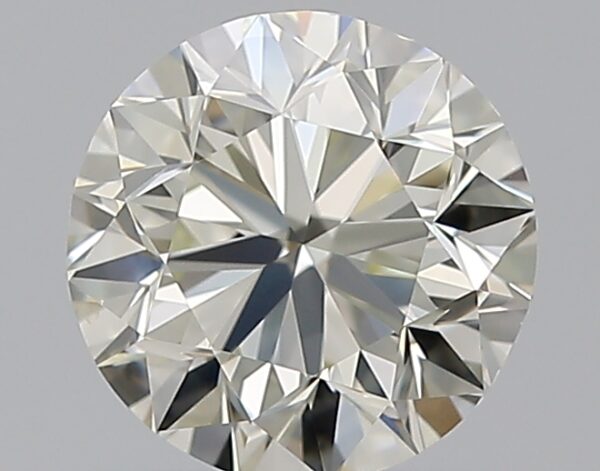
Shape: round
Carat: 1
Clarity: VS2
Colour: L
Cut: VG
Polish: EX
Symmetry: VG
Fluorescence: N
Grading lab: GIA
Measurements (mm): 6.17 x 6.24 x 4.03